Geography of Chennai

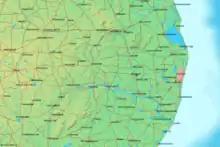
Chennai and surrounding towns

The geology of Chennai comprises mostly clay, shale and sandstone. The city is classified into three regions based on geology, sandy areas, clayey areas and hard-rock areas. Sandy areas are found along the river banks and the coasts. Clayey regions cover most of the city. Hard rock areas are Guindy, Velachery, Adambakkam and a part of Saidapet. In sandy areas such as Tiruvanmiyur, Adyar, Kottivakkam, Santhome, George Town, Tondiarpet and the rest of coastal Chennai, rainwater run-off percolates very quickly. In clayey and hard rock areas, rainwater percolates slowly, but it is held by the soil for a longer time. The city's clayey areas include T. Nagar, West Mambalam, Anna Nagar, Perambur and Virugambakkam. The geology of the Chennai city and its surroundings derived from the map of the Geological Survey of India is shown in figure.